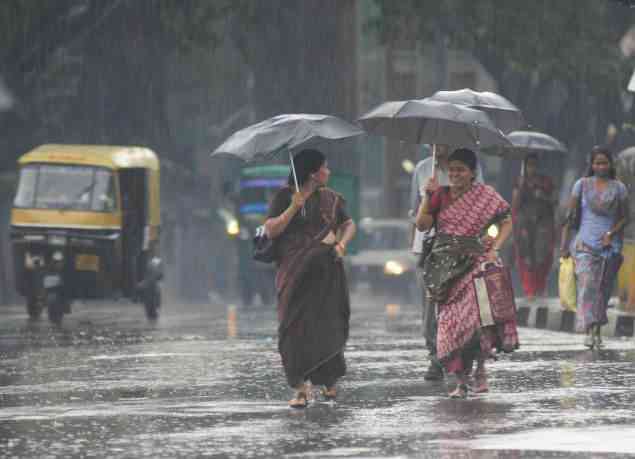
Weather: rain or strom